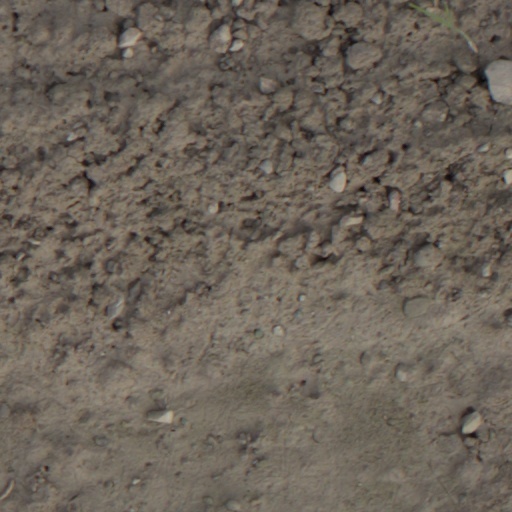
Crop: wheat